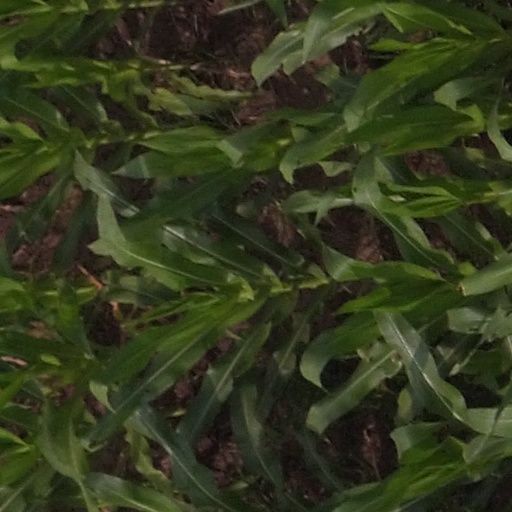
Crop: maize; corn